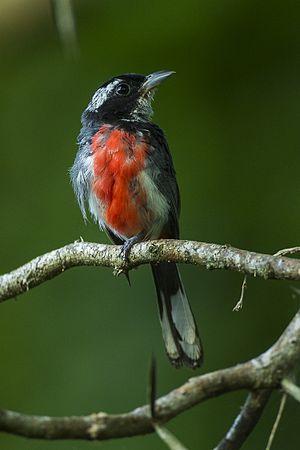
La Granatelle multicolore ou paruline multicolore, est une espèce de passereaux de la famille des Cardinalidae.